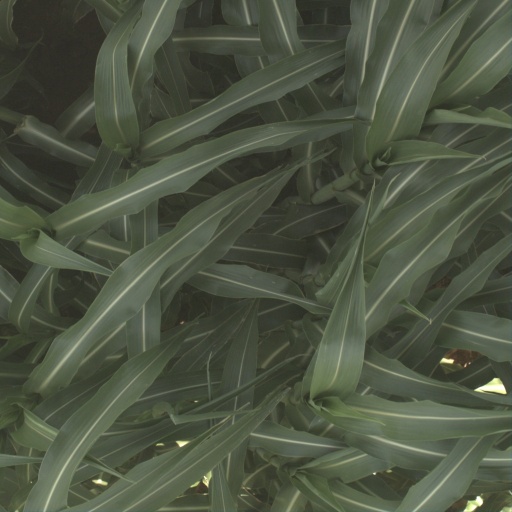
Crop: sorghum